Yaoundé Convention

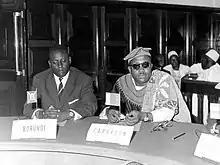
Burundian Minister for Foreign Affairs Lorgio Nimubona and Cameroonian Minister for National Economy Victor Kanga at the signing of the Yaoundé I Convention, 1963

The first association agreement between the EEC and the 18 African ex-colonies that had recently gained independence, was signed in Yaoundé on 20 July 1963 and entered into force on 1 June 1964. It was mainly based on the previous treaty between the EEC and its overseas territories and had a validity period of 5 years.